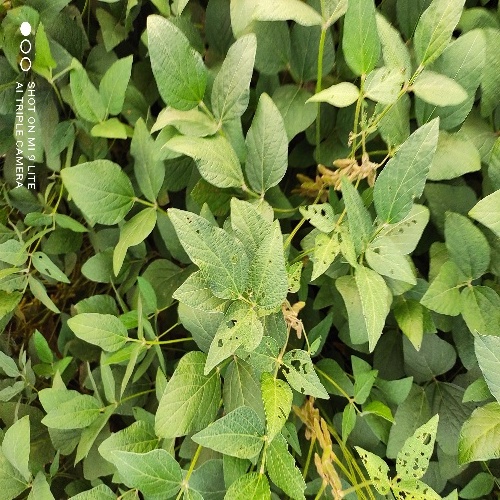
Label: Caterpillar